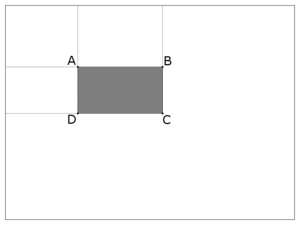
Une image intégrale est une représentation sous la forme d'une image numérique et un algorithme, permettant de calculer rapidement des sommes de valeurs dans des zones rectangulaires.